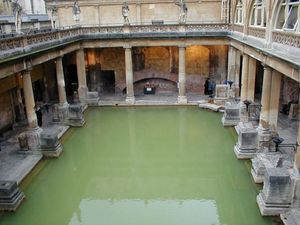
Termer
Termerne i Bath, England
Termer er betegnelsen for et større romersk badeanlæg.